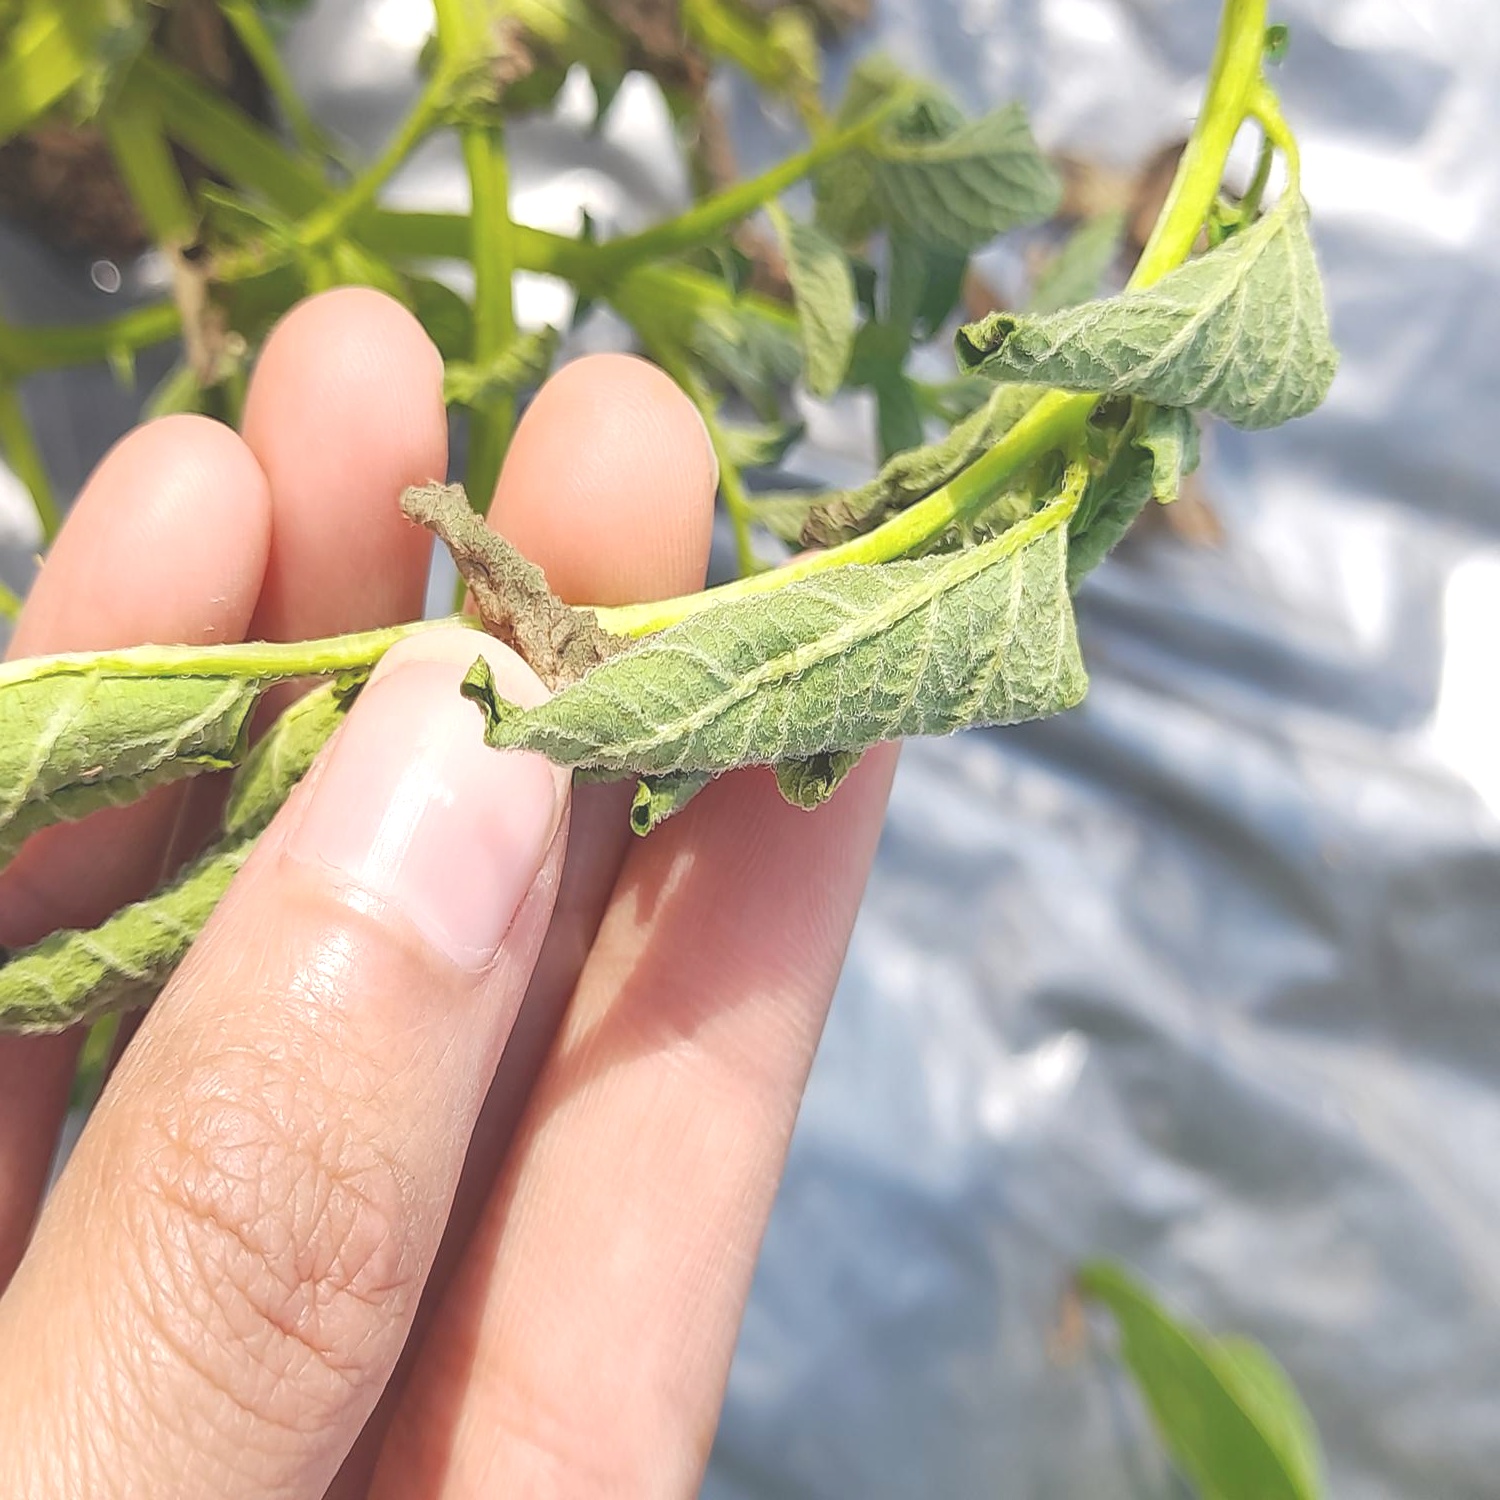
Etiqueta: Pudricion_Parda